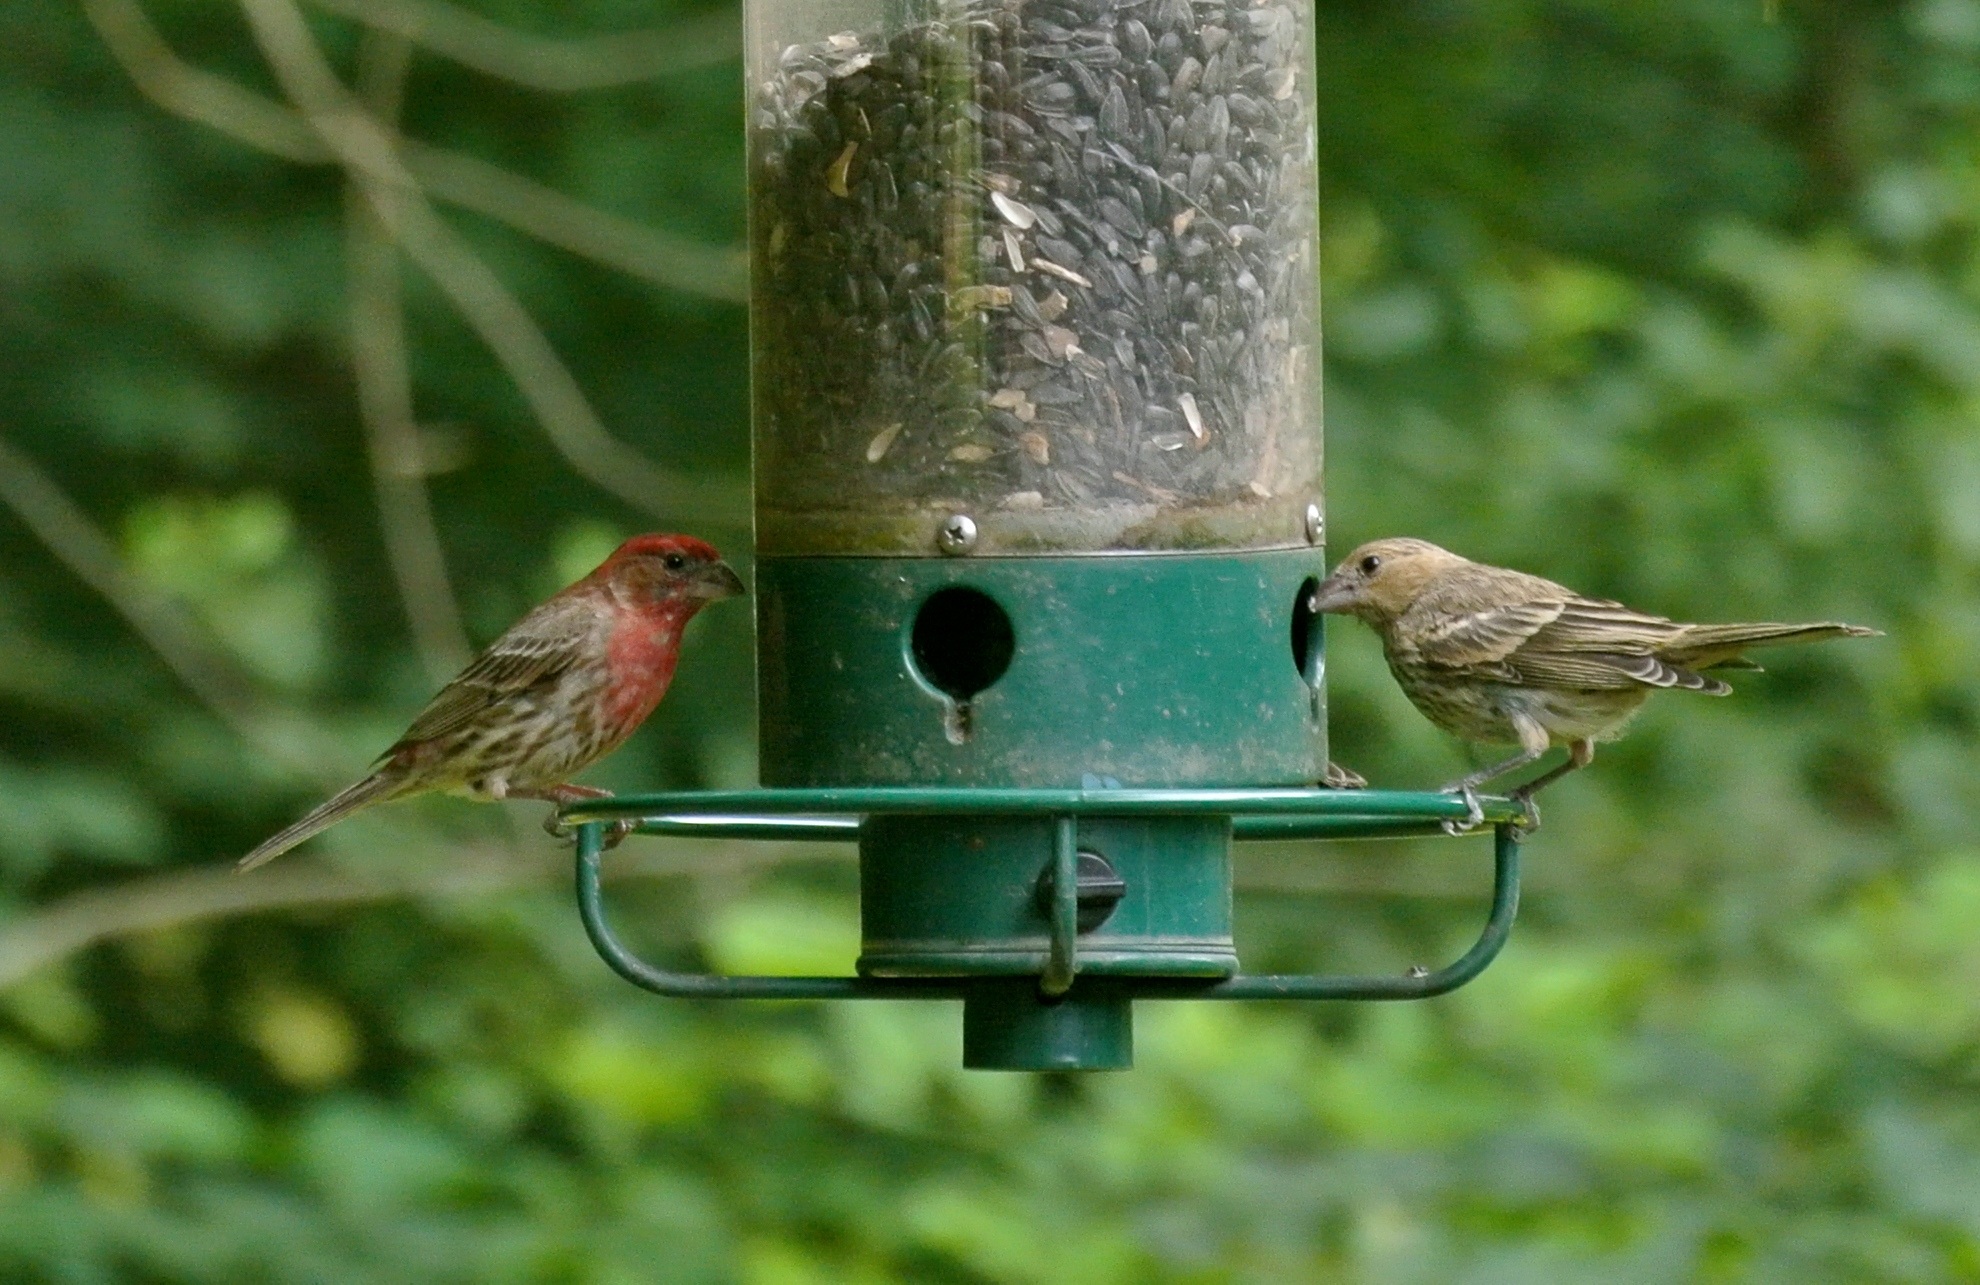
nature, branch, bird, purple, animal, male, female, wildlife, green, hummingbird, fauna, vertebrate, finch, bluebird, wren, bird feeder, old world flycatcher, purple finch, perching bird, emberizidae, nightingale